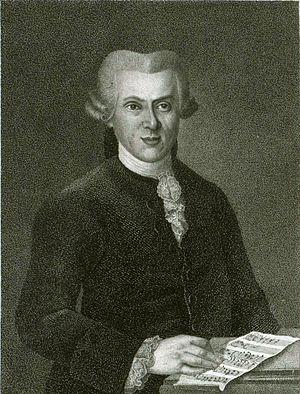
Georg Peter Weimar est un cantor et compositeur allemand.